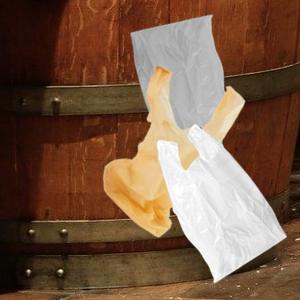
Label: plasticbags